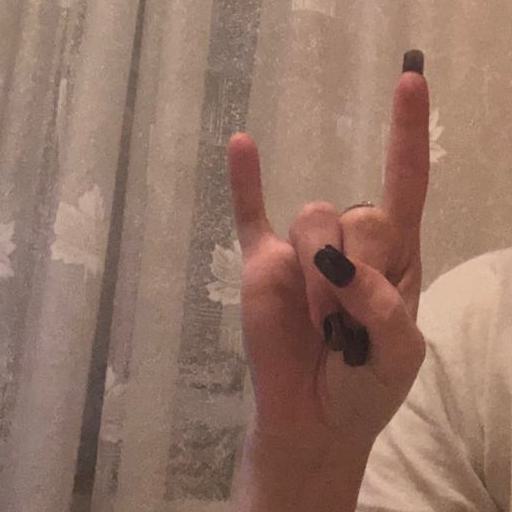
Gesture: rock